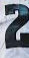
Number: 2